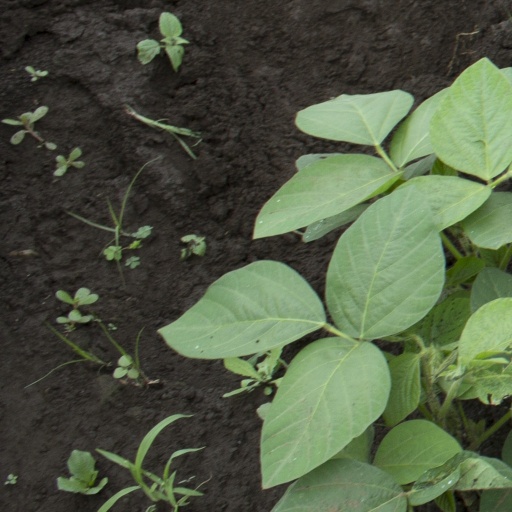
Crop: soybean